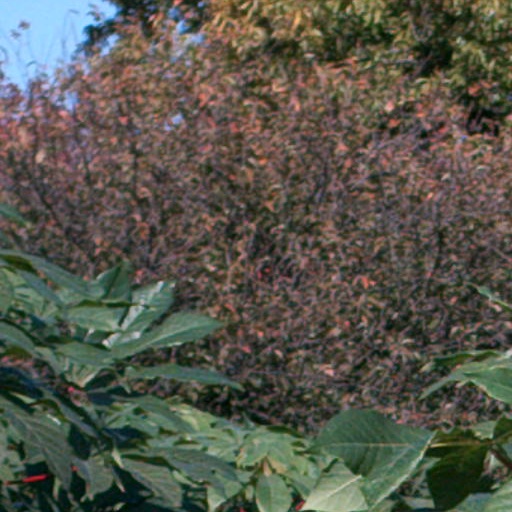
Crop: cassava